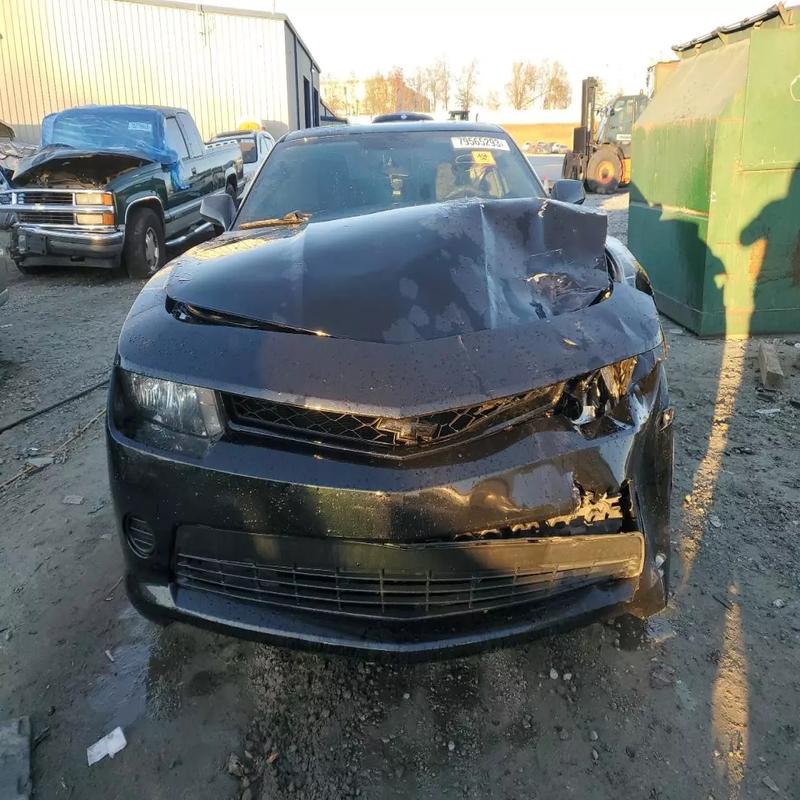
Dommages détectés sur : pare-choc avant, feu avant gauche, capot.
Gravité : majeur